Henry Gauthier-Villars

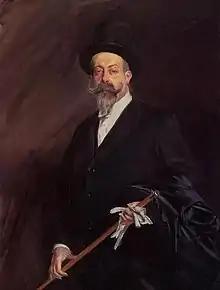
By Giovanni Boldini

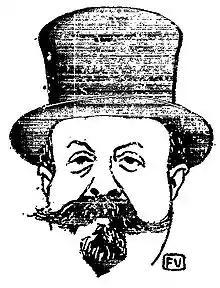
Henry Gauthier-Villars (woodcut by Félix Vallotton)

Henry Gauthier-Villars (8 August 1859 – 12 January 1931), known by the pen name Willy , was a French "fin de siècle" writer and music critic who is today mostly known as the first husband of Colette. Other pseudonyms used by Gauthiers-Villars are: Henry Maugis, Robert Parville, l’Ex-ouvreuse du Cirque d’été, L’Ouvreuse, L’Ouvreuse du Cirque d’été, Jim Smiley, Henry Willy and Boris Zichine.